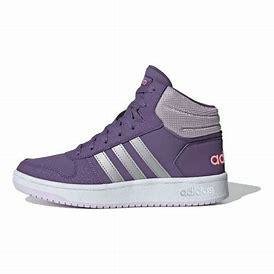
Brand: adidas
Model: NEO Hoops 2 Mid Skate